Estéfani Espín

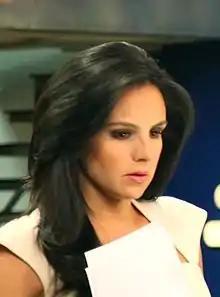

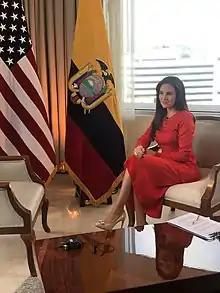

Espín was born in Quito to successful parents. She studied journalism and business management in universities in Quito, Ecuador and in Nebraska, USA.